The Boys on the Rock

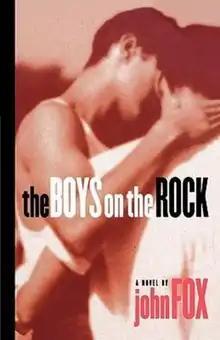
1994 Stonewall Inn paperback edition

The popularity of "Boys on the Rock" is evidenced in the substantial quantity of editions to which it ran, having first been published in 1984 by St. Martin's Press in New York.